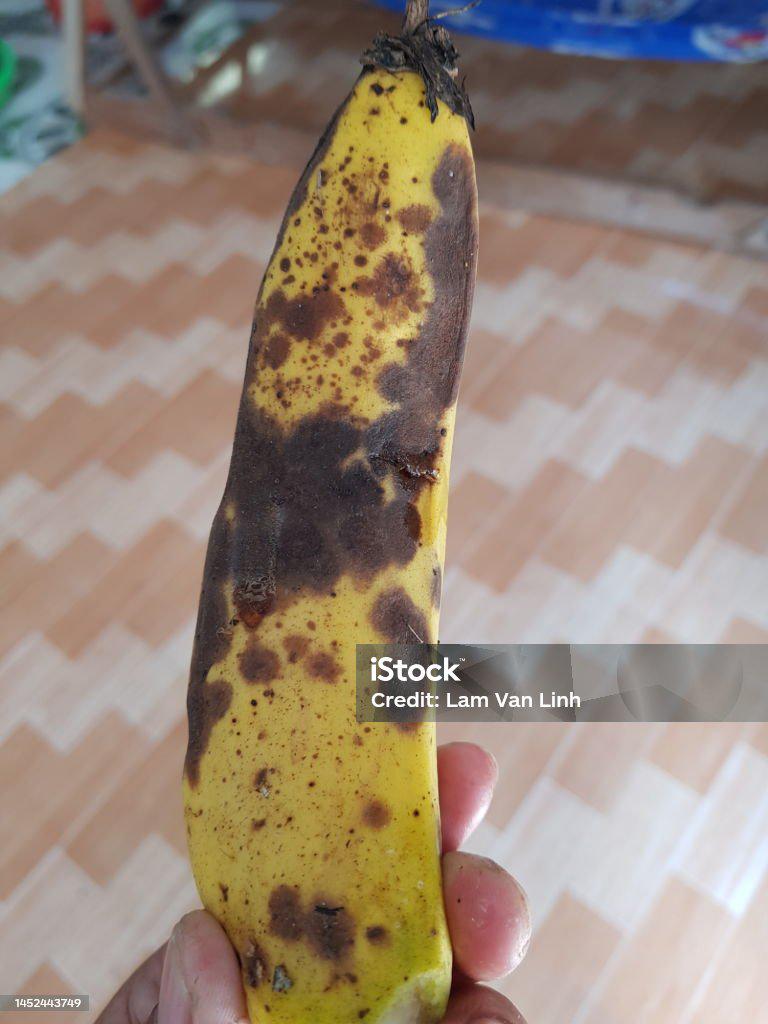
Plant: Banana
Disease: banana anthracnose